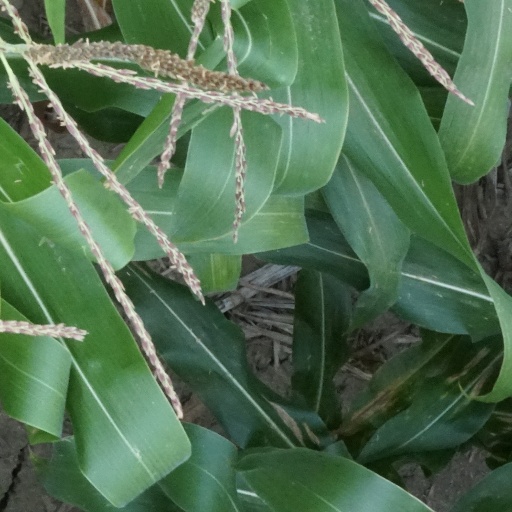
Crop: maize; corn